Nishio

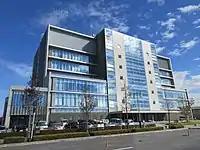
Nishio city Hall

Nishio has a mayor-council form of government with a directly elected mayor and a unicameral city legislature of 30 members. The city contributes two members to the Aichi Prefectural Assembly. In terms of national politics, the city is part of Aichi District 12 of the lower house of the Diet of Japan.